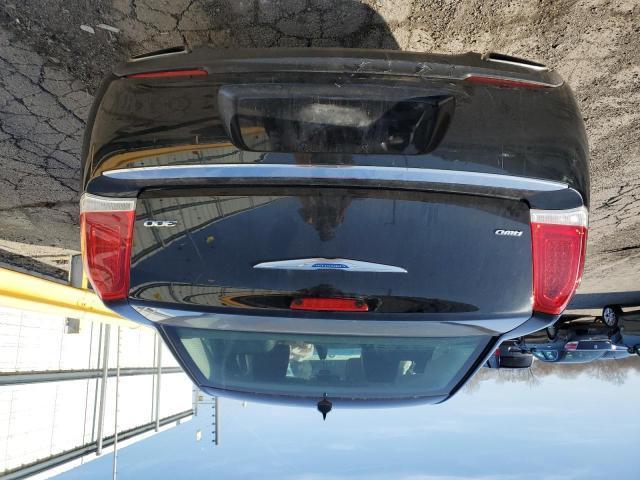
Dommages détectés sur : plaque d'immatriculation arrière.
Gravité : majeur